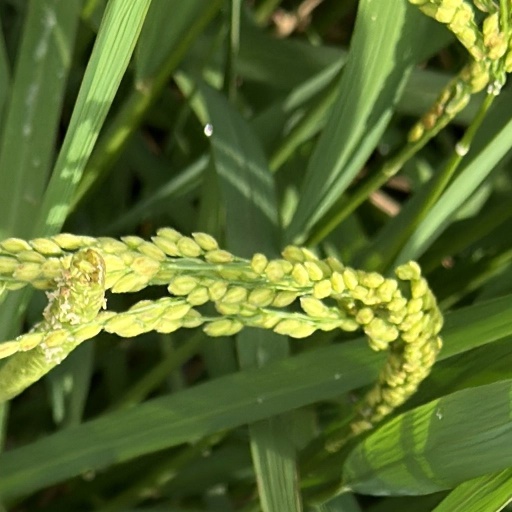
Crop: rice